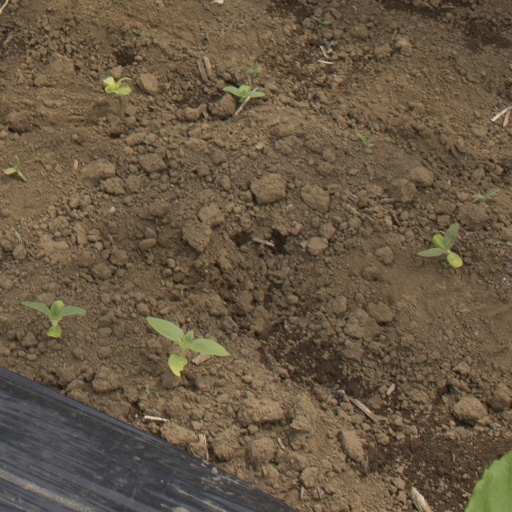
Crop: Jerusalem artichoke